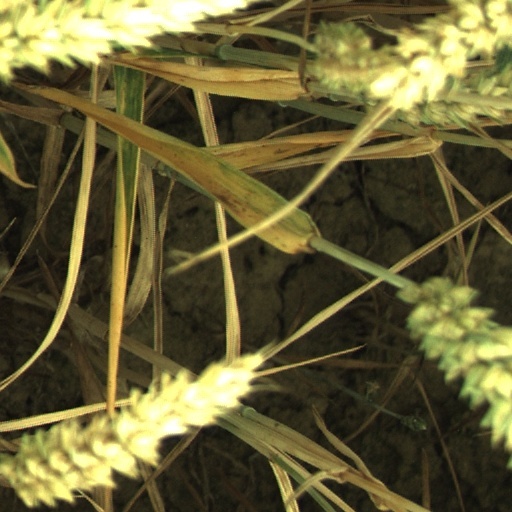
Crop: wheat